Frances Slocum State Park

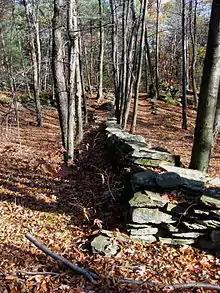
Woodland in Frances Slocum State Park

The park is named for Frances Slocum, who was taken captive by a group of Lenape on November 2, 1778, when she was just five years old. Her family had been among the first whites to settle in the Wyoming Valley of Pennsylvania. It is believed that she escaped captivity that first night; she was soon recaptured. Frances was held for the night under a rock ledge along Abraham Creek in what is now part of the state park. She spent the rest of her life with the Native Americans. Her brothers found her 59 years later living on an Indian Reservation near Peru, Indiana. Despite the pleadings of her brothers, Frances refused to leave her family. She had been married twice and was the mother of four children. Frances, now called "Mocanaquah" (meaning "Young Bear"), lived for the rest of her life in Indiana. She died in 1847 at the age of 74. Her name lives on in Indiana, where the "Frances Slocum State Recreational Area" and "Lost Sister Trail" (in the Mississinewa Reservoir and State Forest) are named in her honor. Her final resting place is marked with a monument along the banks of the Mississinewa River in Indiana.